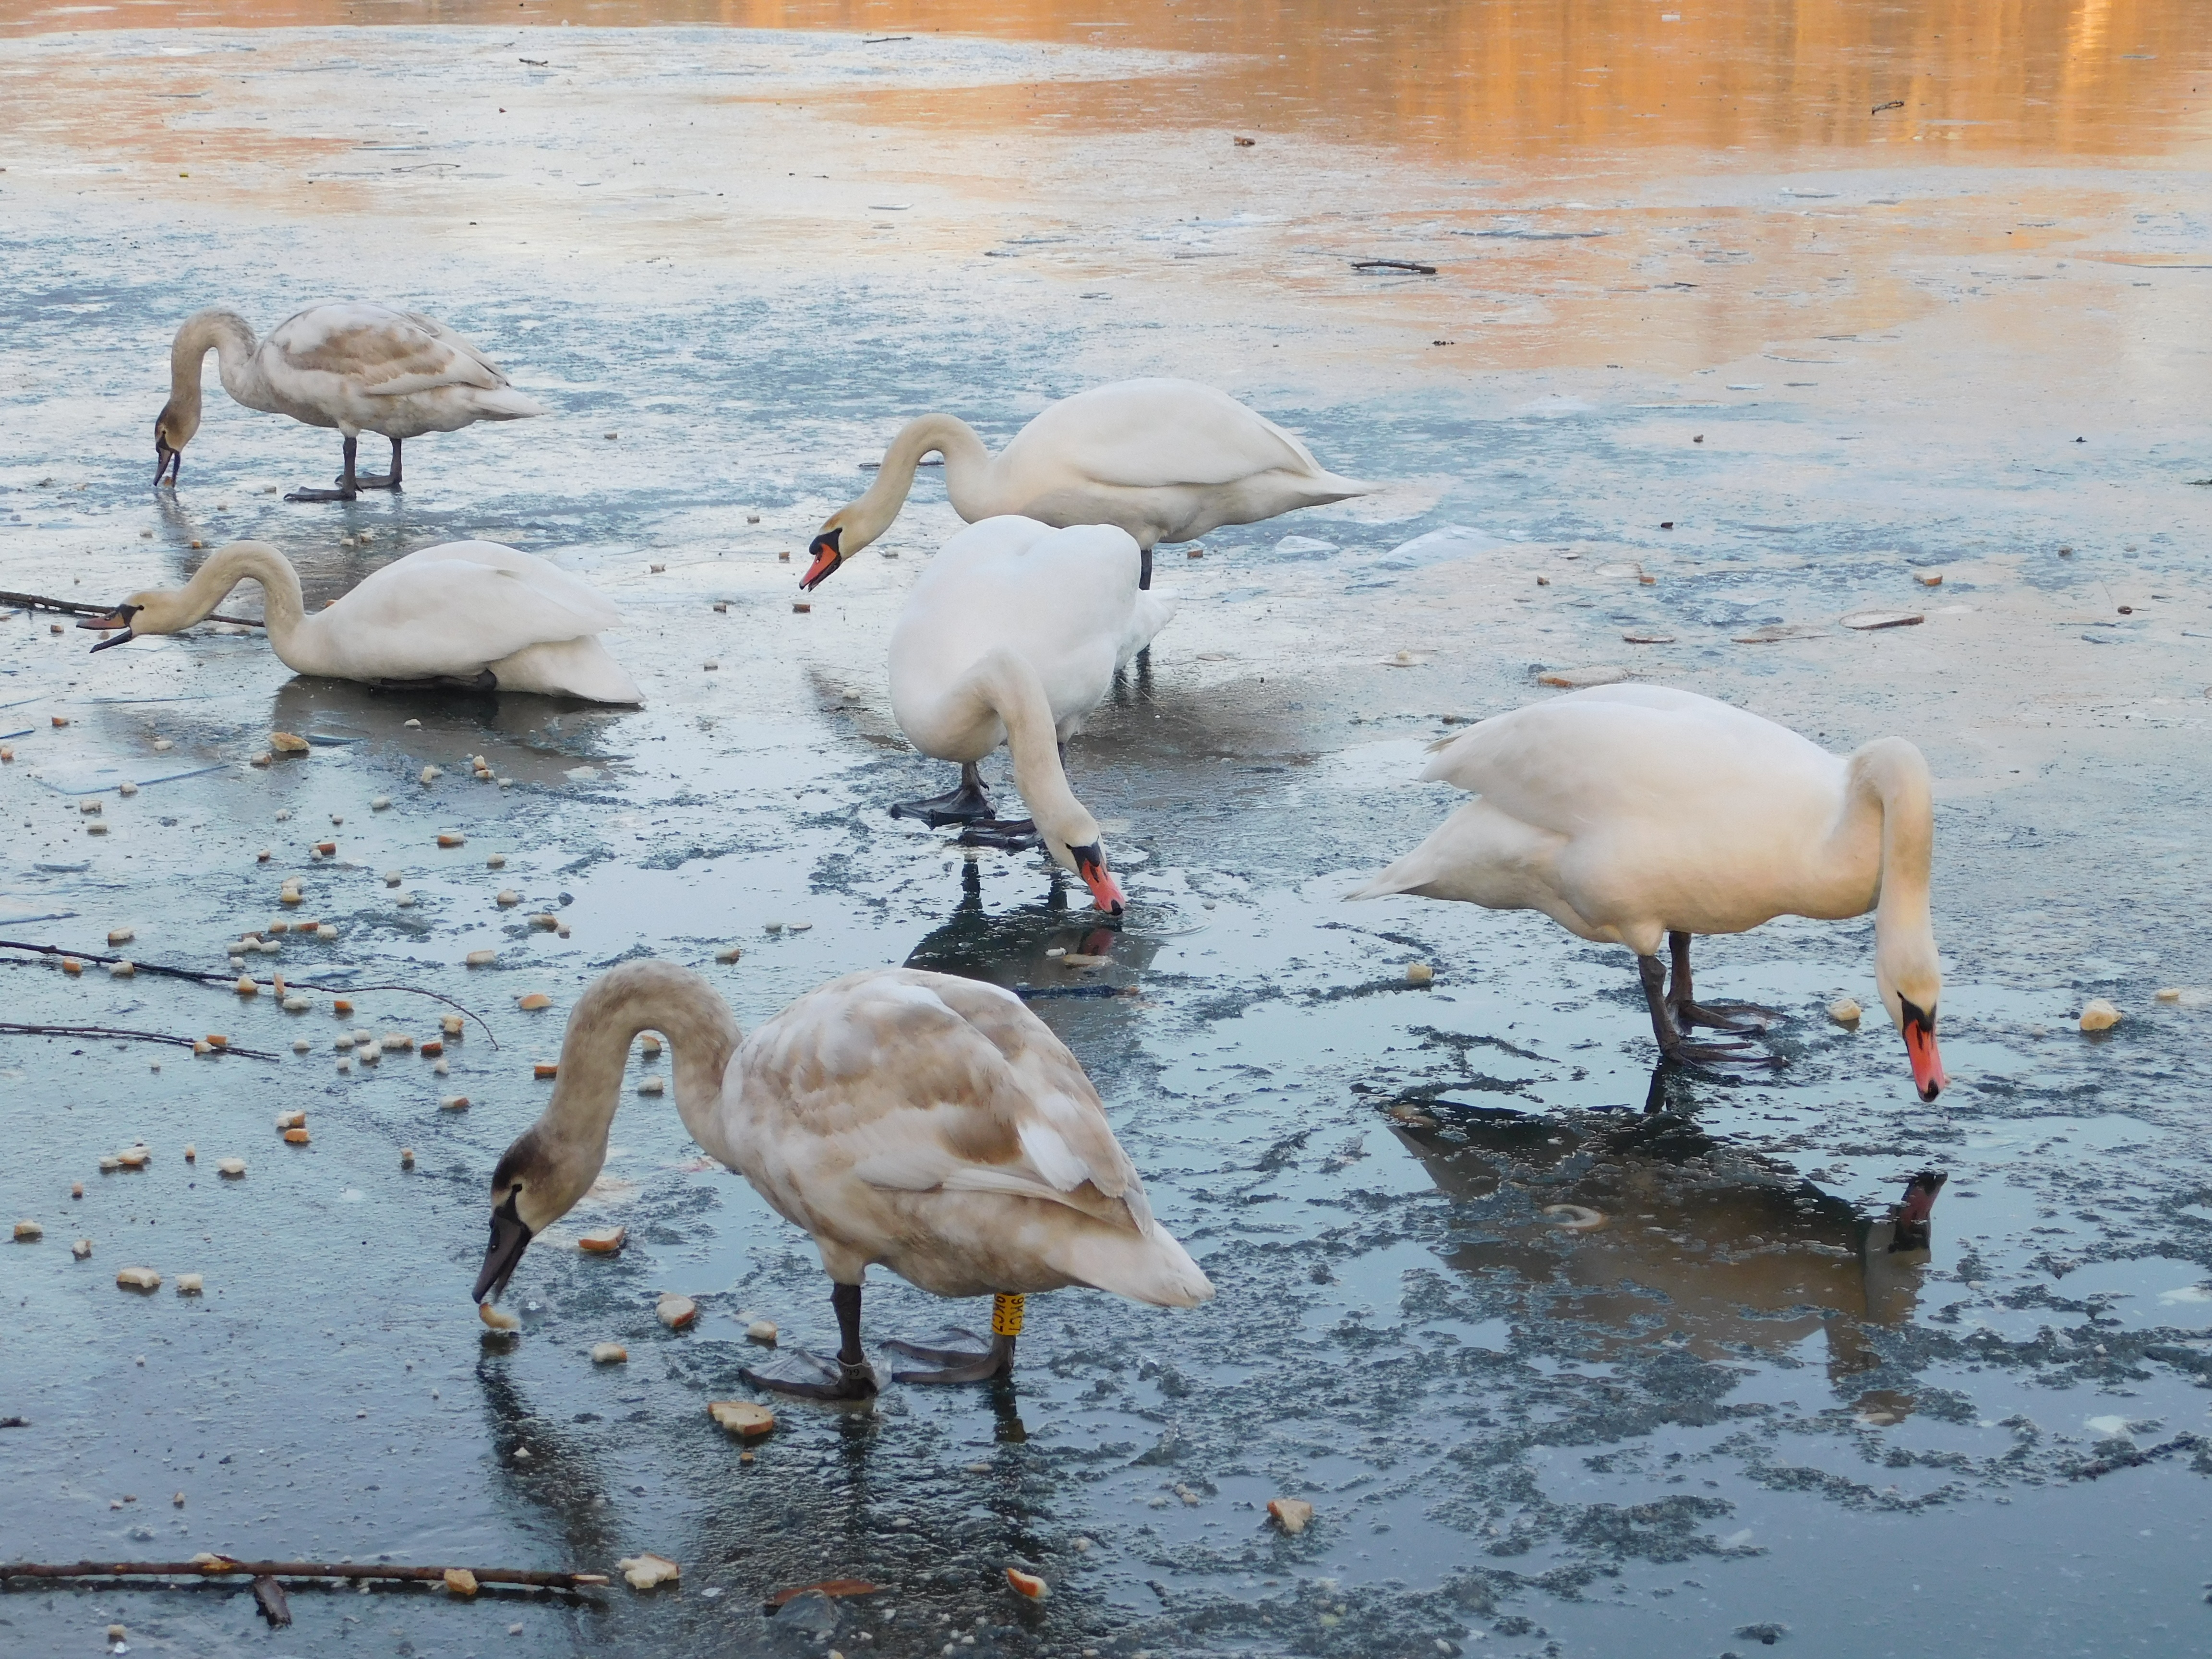
water, cold, winter, bird, lake, frost, seabird, wildlife, ice, beak, frozen, eat, fauna, frozen lake, swan, swans, waterfowl, frosty, water bird, shorebird, ducks geese and swans, white swans, eating swans